Outdoor recreation

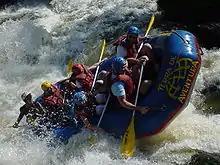
Whitewater rafting

Outdoor recreation involves any kind of activity within an outdoor environment. Outdoor recreation can include established sports, and individuals can participate without association with teams, competitions or clubs. Activities include backpacking, canoeing, canyoning, caving, climbing, hiking, hill walking, hunting, kayaking, and rafting. Broader groupings include water sports, snow sports, and horseback riding.